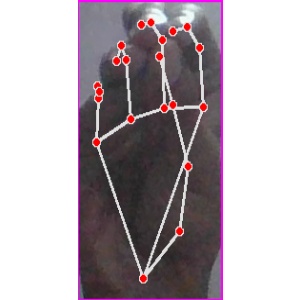
अक्षर: ङ